Derrick Hall

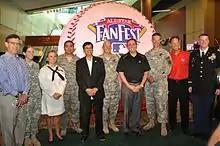
Derrick Hall with Luis Gonzalez, Mayor Phil Gordon, and military officials at the Major League Baseball All-Star Game

The success of the franchise under Hall led to numerous honors, including ESPN the Magazine tabbing the D-backs as the top Major League franchise and the United Nations awarding the team the NGO Positive Peace Award.